Kolkata

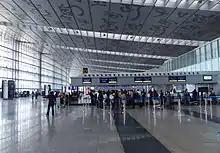
Netaji Subhash Chandra Bose International Airport

Kolkata Metro is the rapid transit system of Kolkat. According to a 2013 survey conducted by the International Association of Public Transport, in terms of a public transport system, Kolkata ranks top among the six Indian cities surveyed. The Kolkata Metro, in operation since 1984, is the oldest underground mass transit system in India. The fully operational blue line spans the north–south length through the middle of the city. In 2020, part of the Second line was inaugurated to cover part of Salt Lake city, Kolkata metro area. This east–west green line connects two satellite cities of Kolkata namely Salt Lake and Howrah. Other operational lines are Purple line and Orange line.